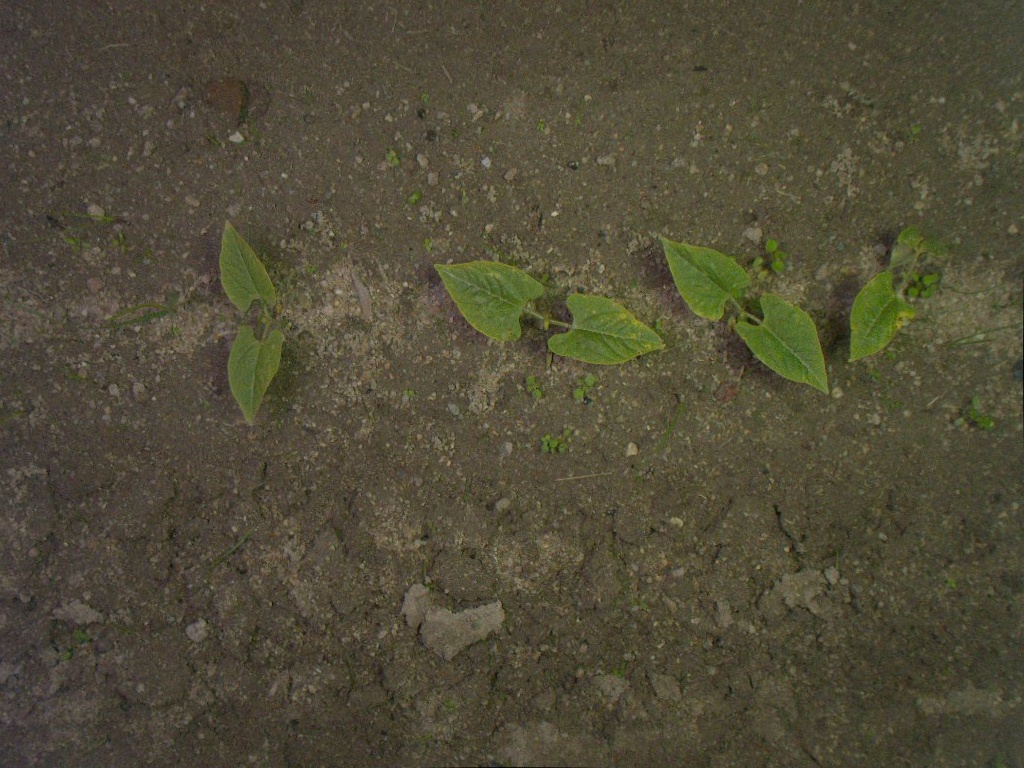
Crop: bean
Objects: bean, bean, bean, bean